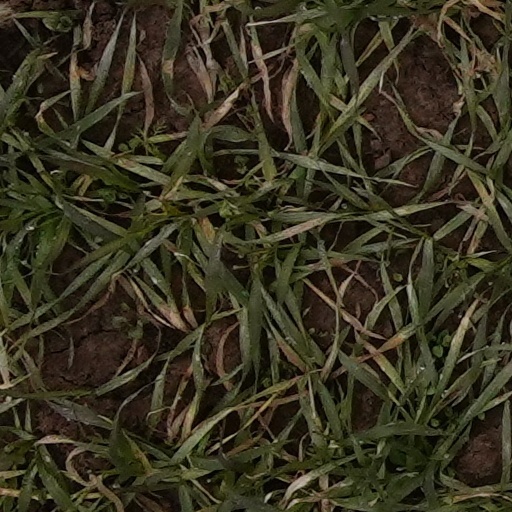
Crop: wheat